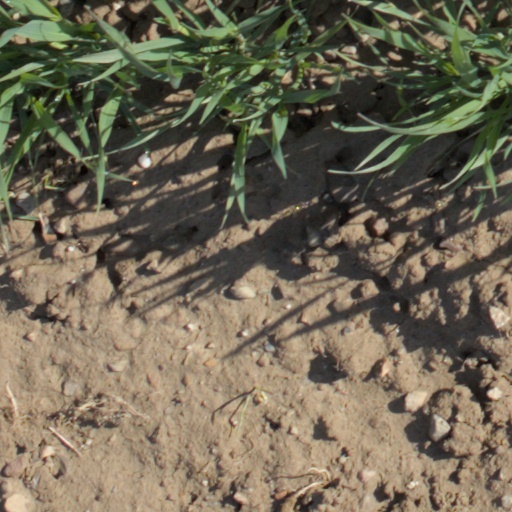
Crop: wheat